Antonio Berni

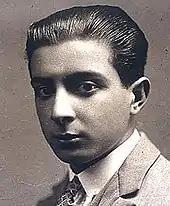
Berni in the 1920s

The Jockey Club of Rosario awarded Berni a scholarship to study in Europe in 1925. He chose to visit Spain, as Spanish painting was in vogue, particularly the art of Joaquín Sorolla, Ignacio Zuloaga, Camarasa Anglada, and Julio Romero de Torres. But after visiting Madrid, Toledo, Segovia, Granada, Córdoba, and Seville he settled in Paris where fellow Argentine artists Horacio Butler, Aquiles Badi, Alfredo Bigatti, Xul Solar, Héctor Basaldua, and Lino Enea Spilimbergo were working. He attended "City of Lights" workshops given by André Lhote and Othon Friesz at Académie de la Grande Chaumière. Berni painted two landscapes of Arcueil, "Paisaje de París" ("Landscape of Paris"), "Mantel amarillo" ("The Yellow Tablecloth"), "La casa del crimen" ("The House of Crime"), "Desnudo" ("Nude"), and "Naturaleza muerta con guitarra" ("Still Life with Guitar").